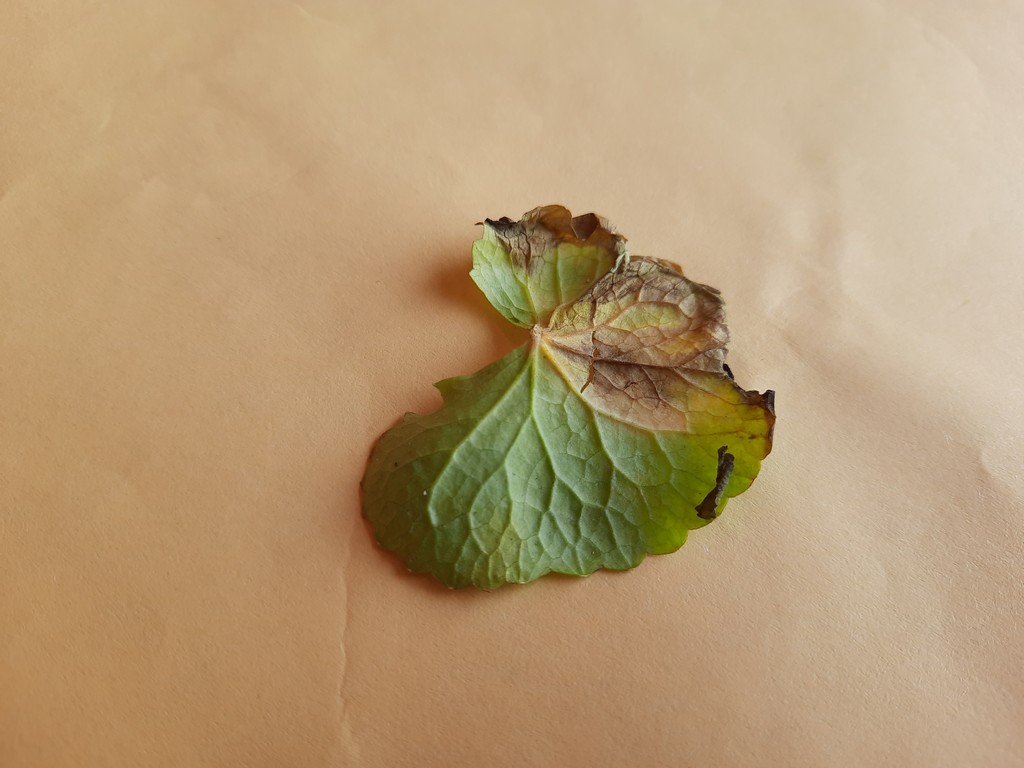
Label: Unhealthy